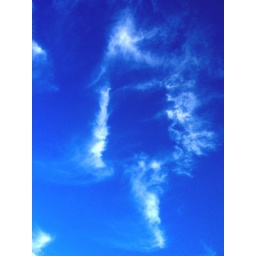
Heading up home sky-high in the clouds